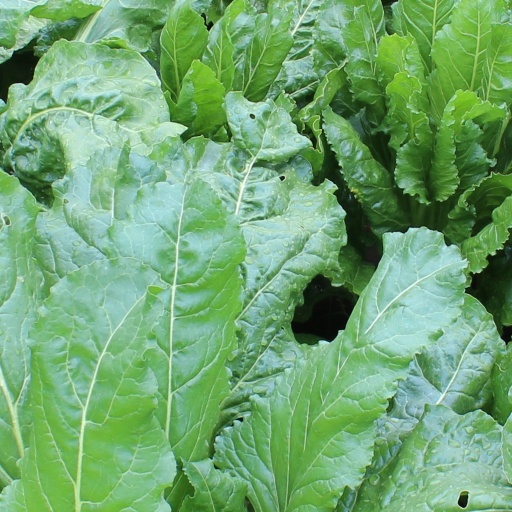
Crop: sugar beet